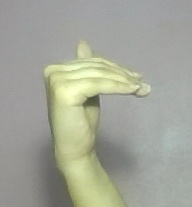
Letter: khaa